Château de Sigy-le-Châtel

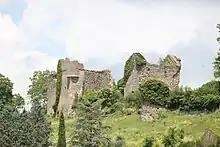
Château de Sigy-le-Châtel

It is one of the oldest castles in Mâconnais. It consisted of a large irregularly shaped "enceinte" made of thick curtain walls. The entrance, to the north towards the plateau, was flanked by two fortified semicircular towers.